Dayr Rafat

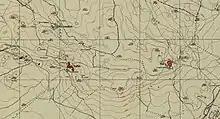
Dayr Rafat 1942 1:20,000

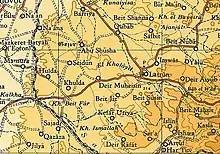
Dayr Rafat 1945 1:250,000

Dayr Rafat, along with four other villages, were overtaken by the Israeli Harel Brigade on 17–18 July 1948 in Operation Dani. The villages had been on the front line since April 1948 and most of the inhabitants of these villages had already left the area. Many of those who stayed fled when Israeli forces attacked and the few who remained at each village were expelled.